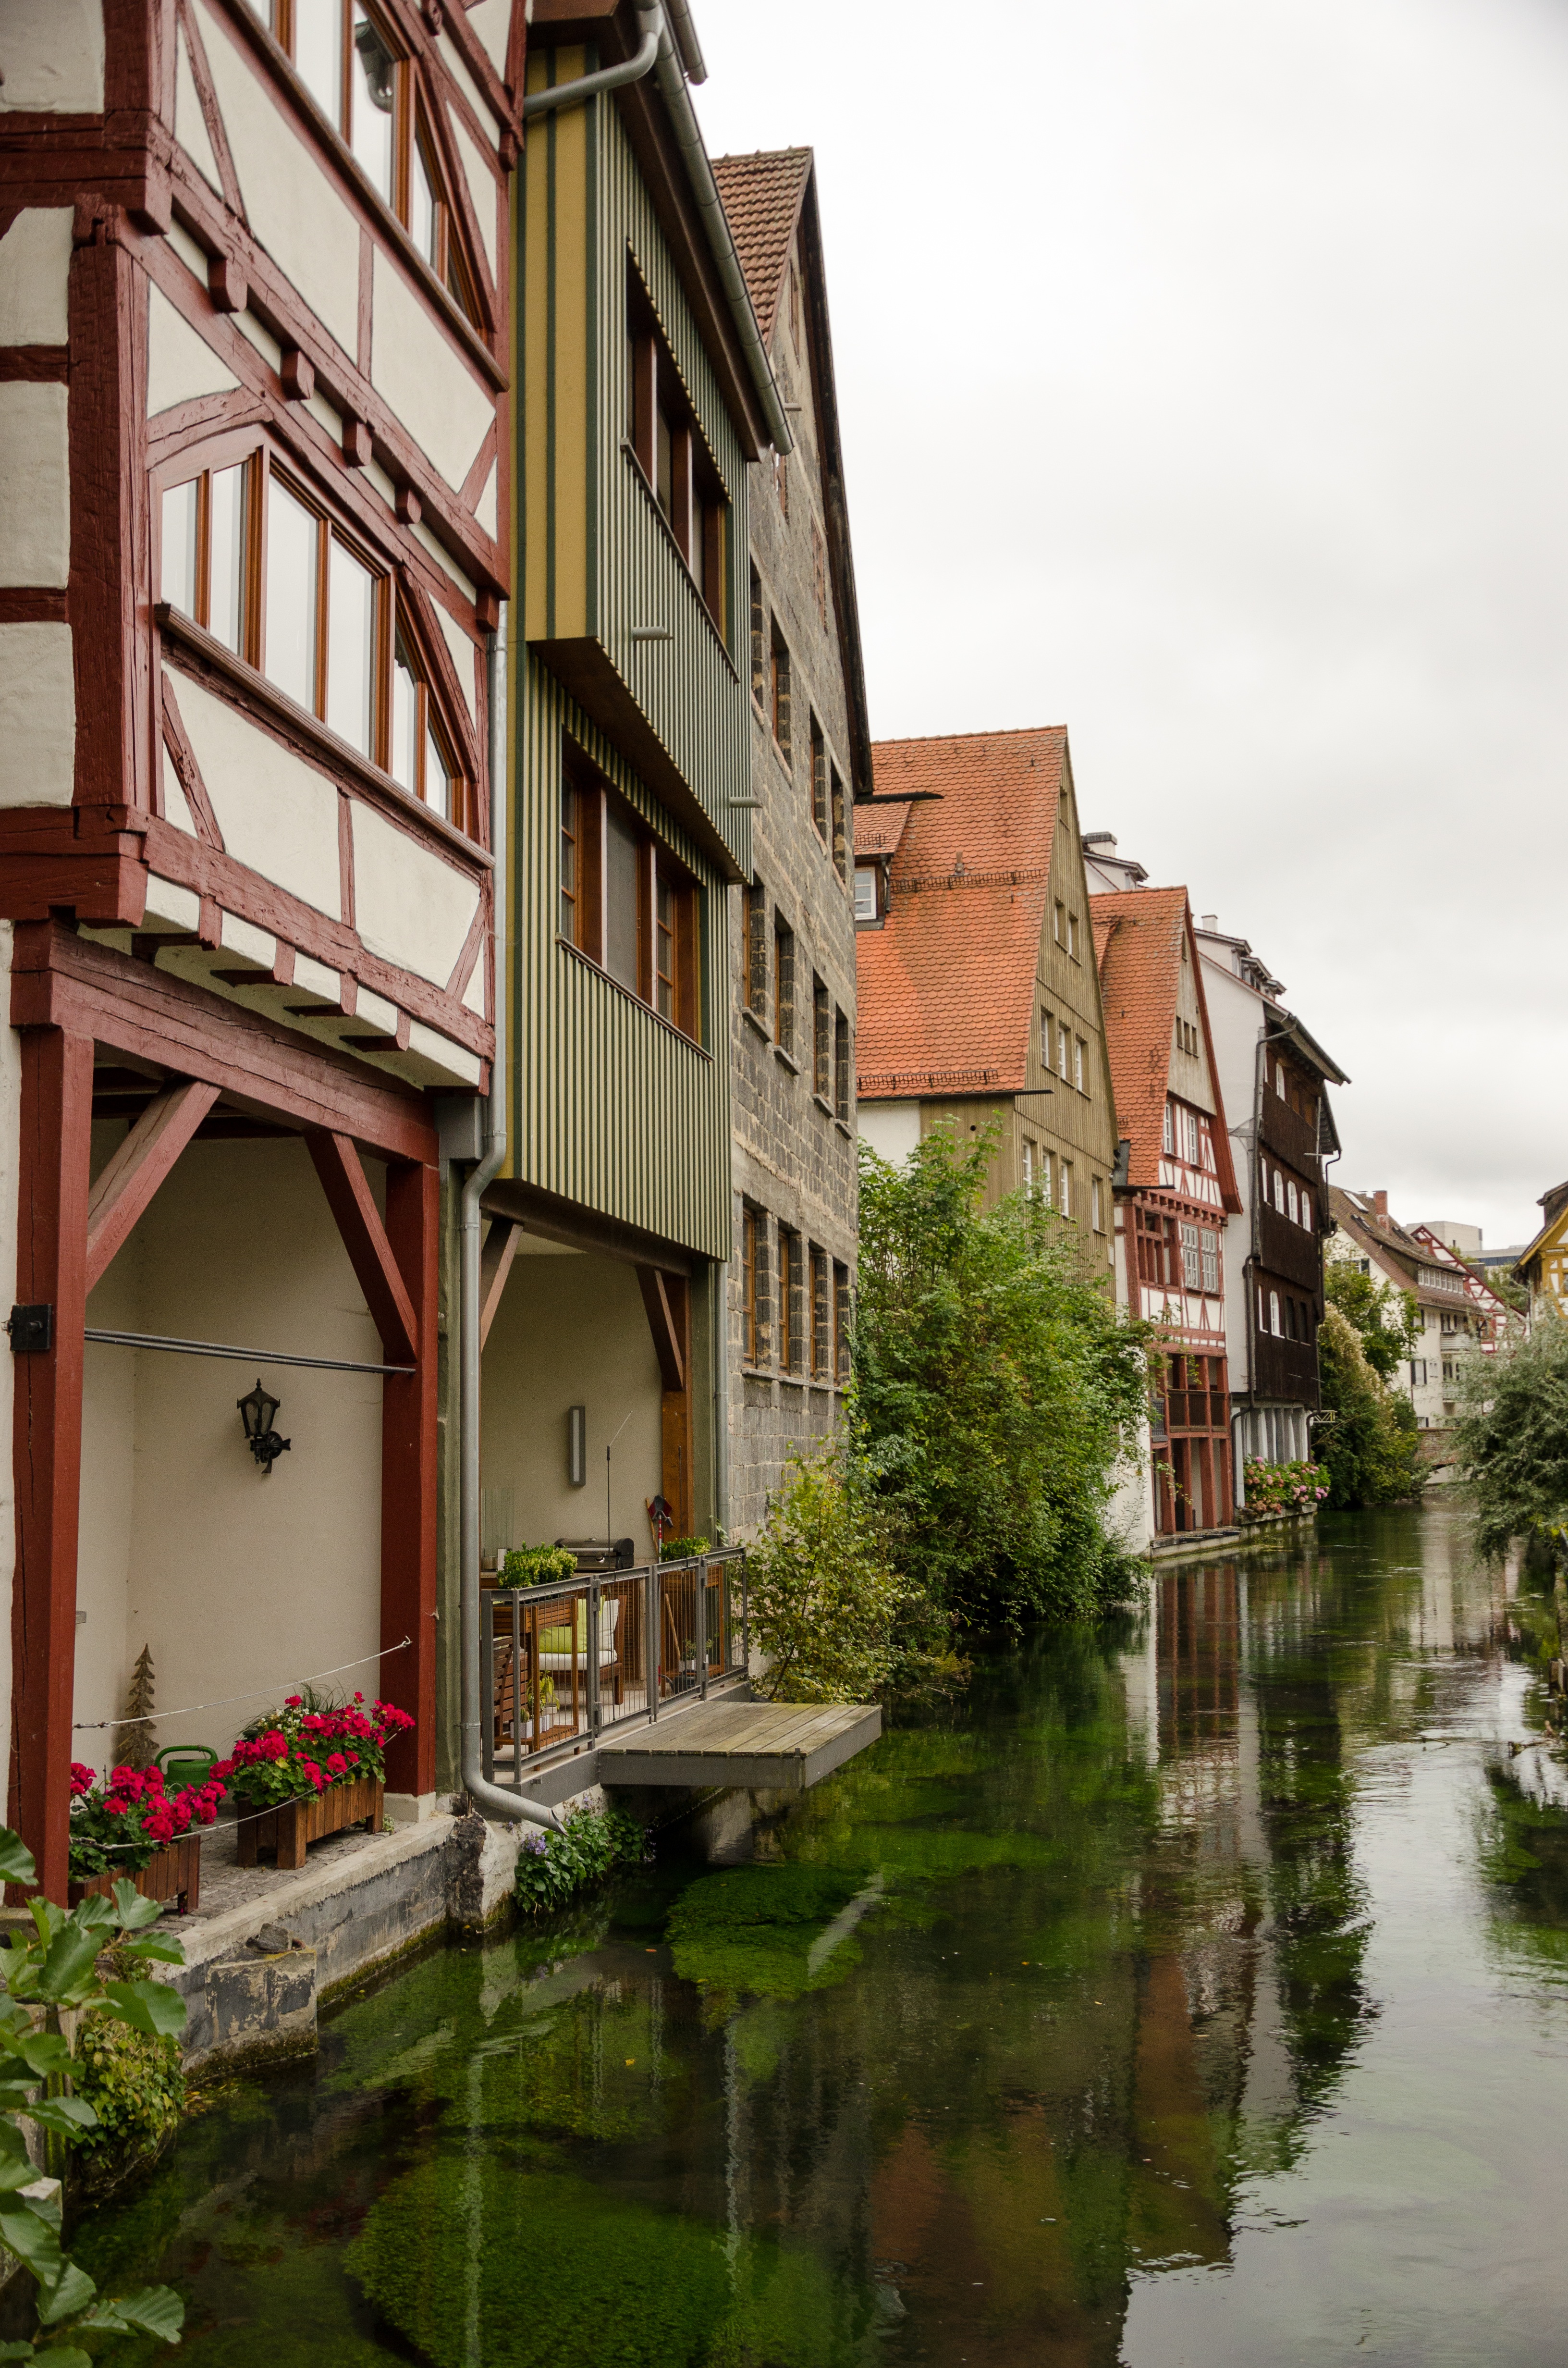
architecture, street, house, town, building, home, river, canal, facade, blue, waterway, places of interest, old town, germany, ulm, neighbourhood, truss, water reflection, fishermen's quarter, urban area, residential area, human settlement